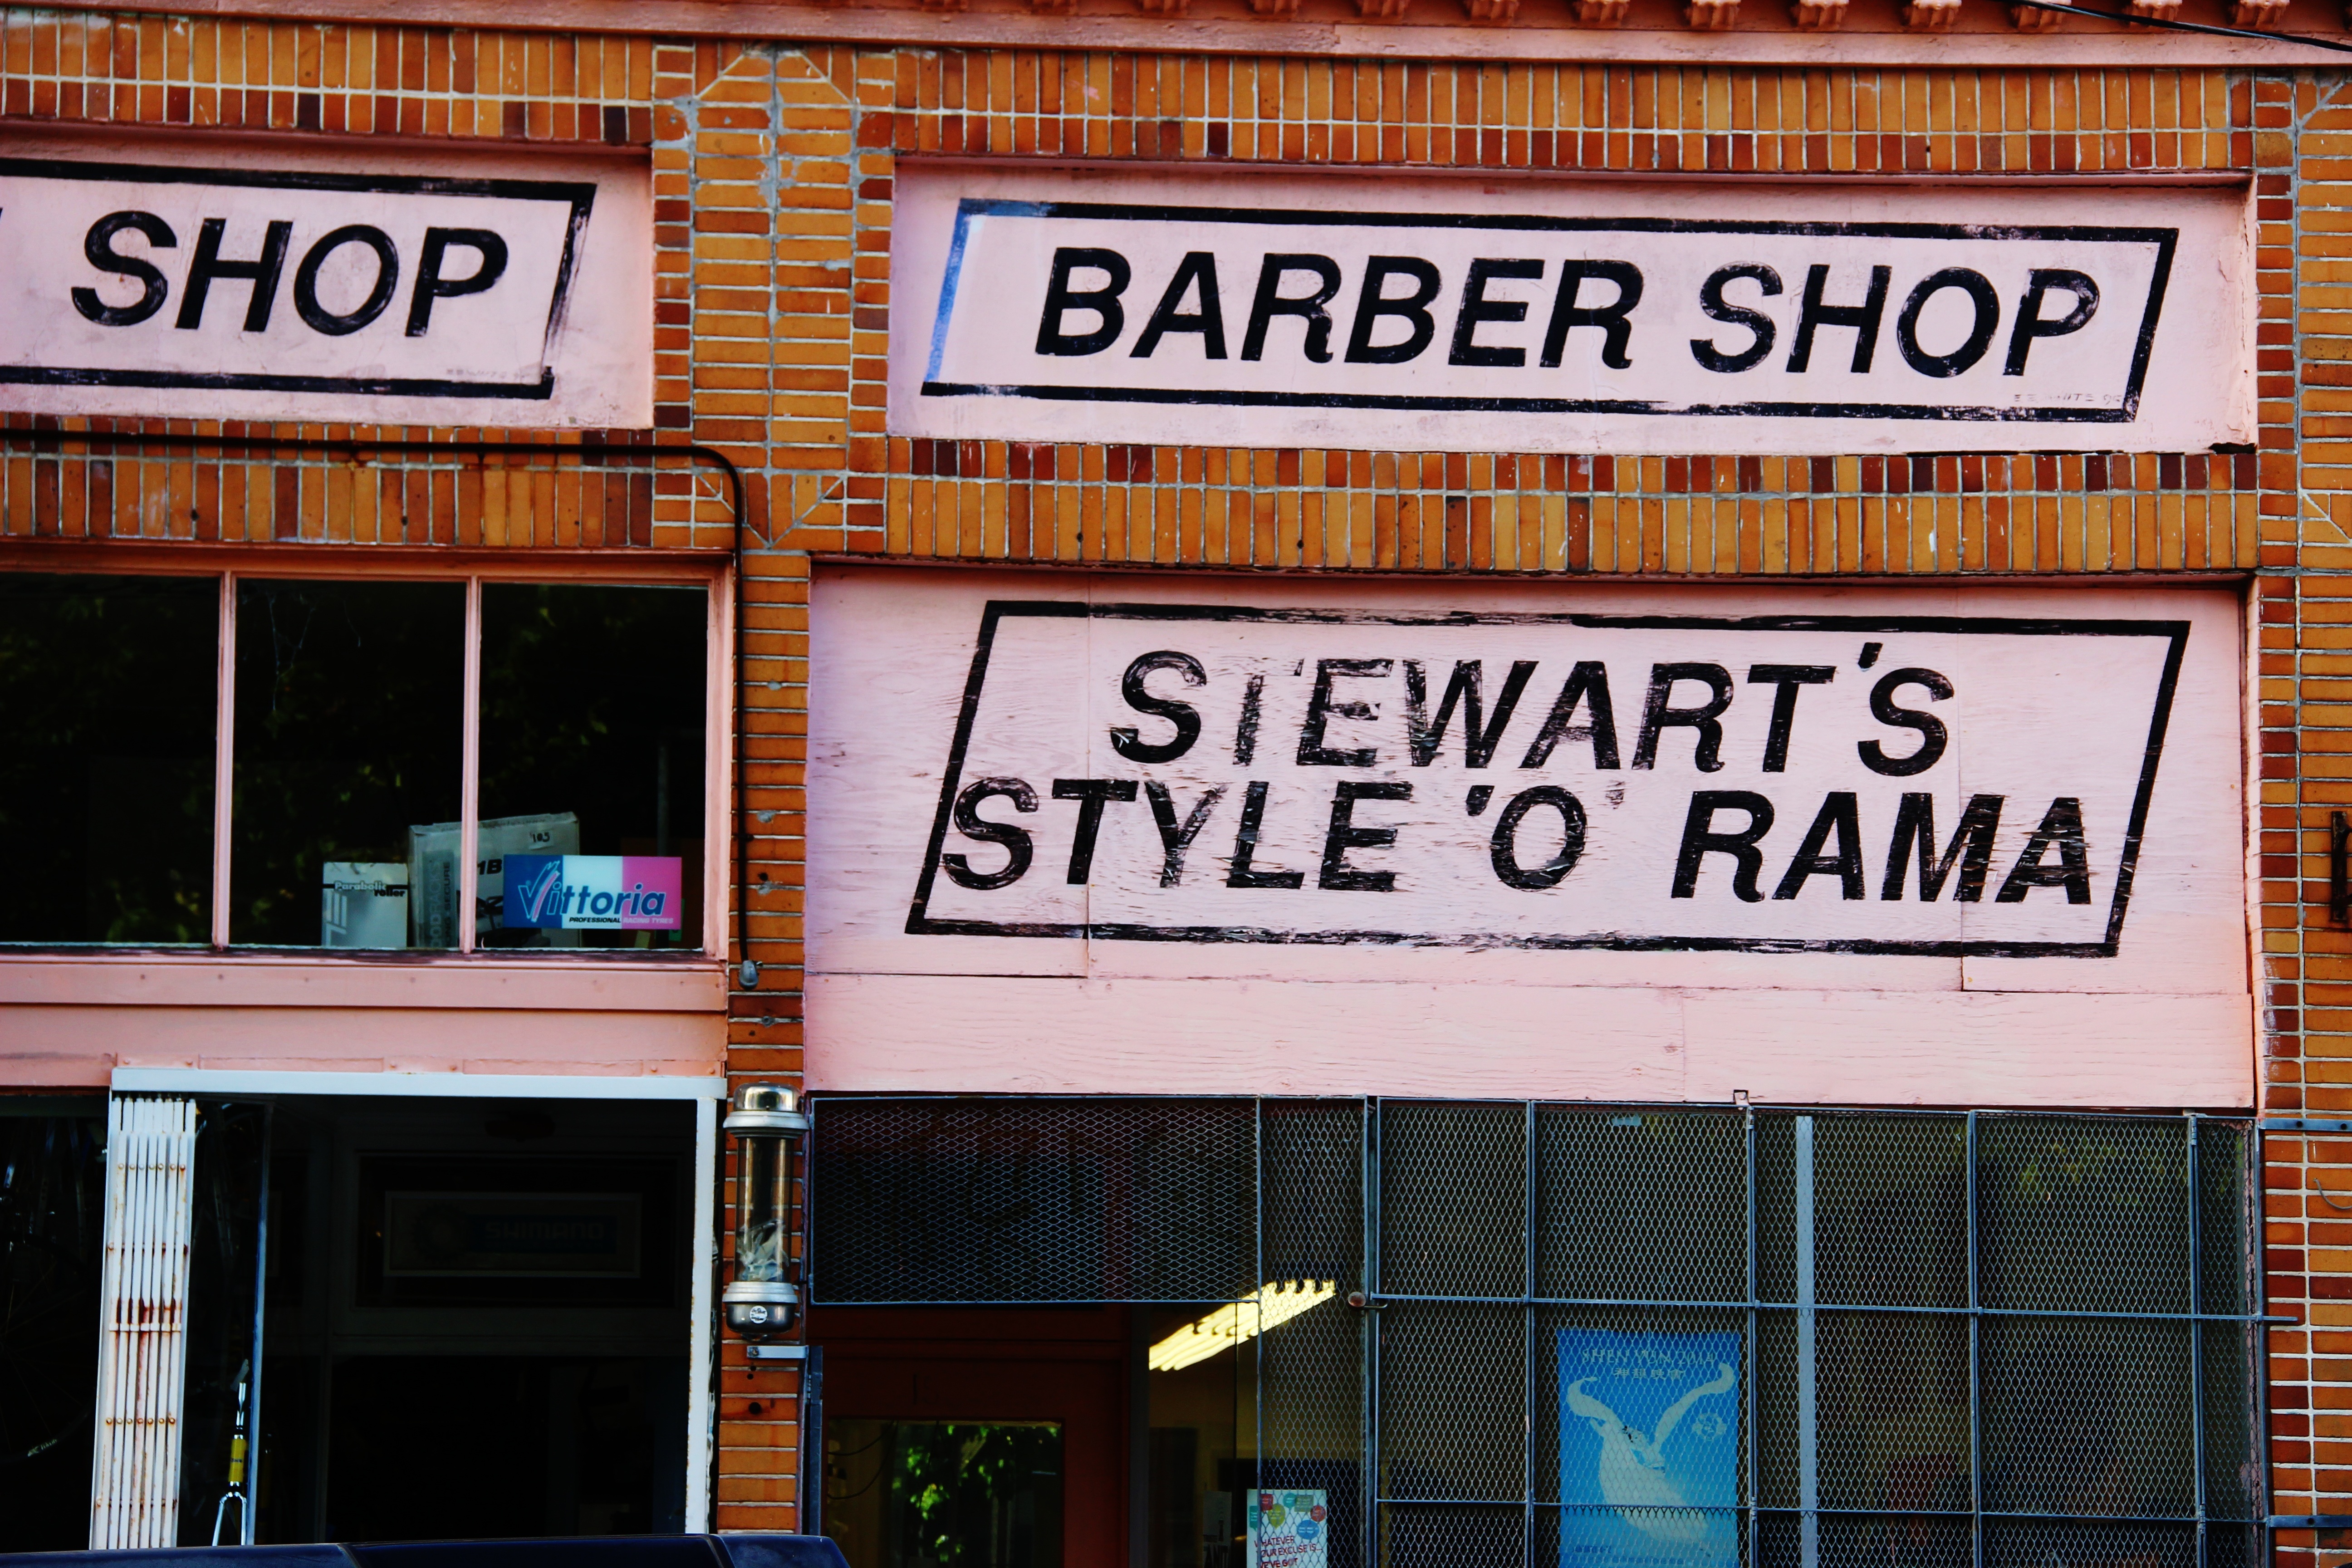
street, retro, restaurant, old, urban, advertising, cityscape, sign, shop, facade, street sign, signage, barbershop, bricks, salon, barber, barber shop, window covering